Sébastien Loeb

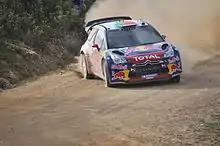
Loeb at the 2011 Rally de Portugal

The 2010 WRC season started with the snow-based Swedish Rally, where Loeb finished second behind Ford's Mikko Hirvonen. He went on to take a clear championship lead by winning the following three gravel events: Rally México, Jordan Rally and Rally of Turkey. In New Zealand, Loeb finished third in a tight battle that saw the top five finish within 26 seconds of each other. In Portugal, Loeb narrowly lost the win to his countryman Sébastien Ogier of the Citroën Junior Team, who took his debut win in the World Rally Championship. In the following Rally Bulgaria, a new event in the series and the season's first tarmac rally, Loeb won while Citroën scored the WRC's first 1–2–3–4 in seventeen years.